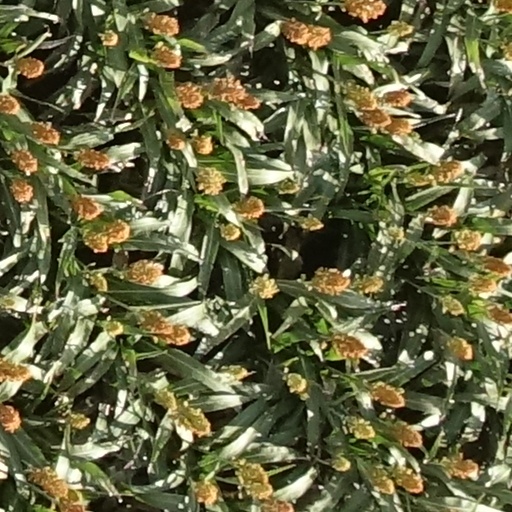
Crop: sorghum